Mark's

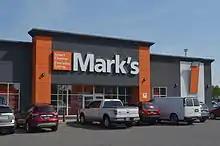
Mark's in London, Ontario

Mark's (known as La Ouérasse and L'Équipeur since 1990 in Quebec) is a Canadian clothing and footwear retailer specializing in casual and industrial wear. Beginning in 1977 as Mark's Work Wearhouse in Calgary, Alberta, it evolved from an industrial accessories dealer to a men and women's casual and industrial wear retailer. The company operates over 380 stores across Canada and has been a subsidiary of Canadian Tire since 2002.